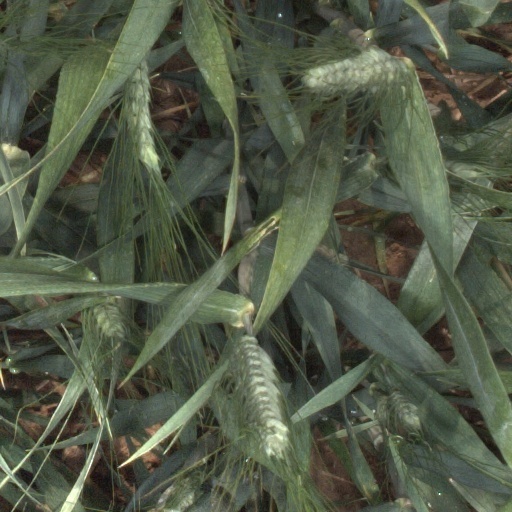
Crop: wheat